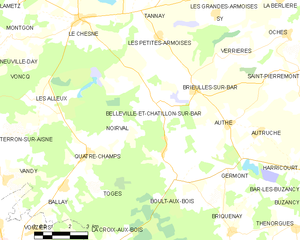
Carte des communes françaises: Belleville-et-Châtillon-sur-Bar